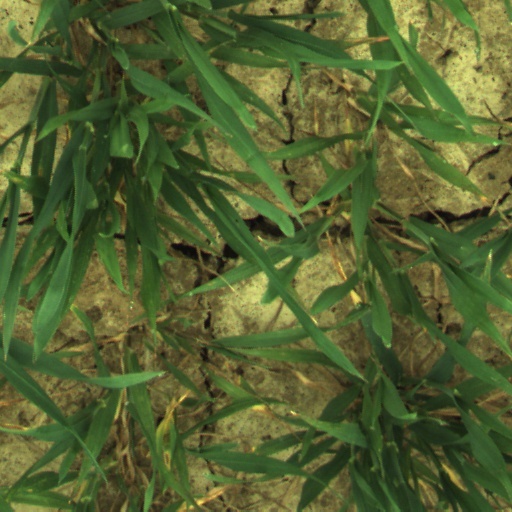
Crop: wheat